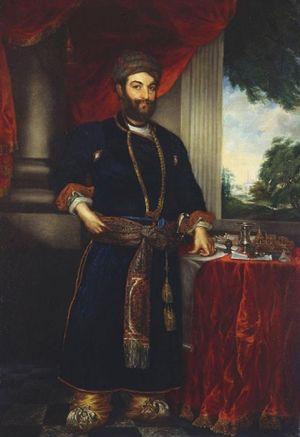
L'Awadh, connue avant l'indépendance de l'Inde sous le nom de Provinces unies d'Agra et d'Oudh est une région du Nord-Ouest de l'État indien actuel de l'Uttar Pradesh.